Answer in natural language. Consider the 3D positions of the objects in the scene and not just the 2D positions in the image. Is the centerpoint of  stainless steel kitchen sink at a higher height than abstract painting in a black frame? Choose between the following options: yes or no
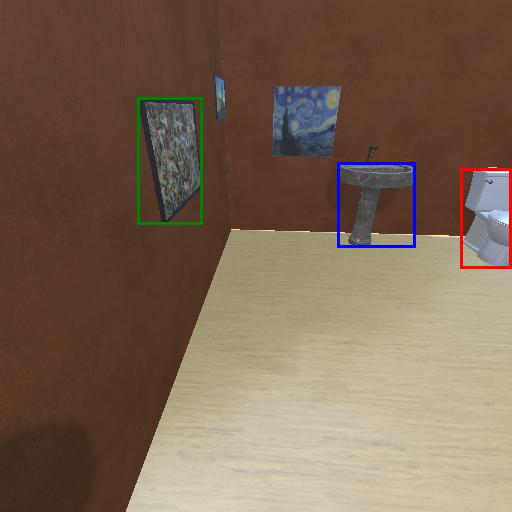
<answer>no</answer>